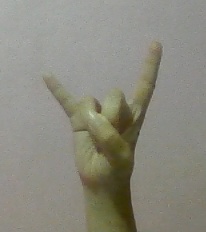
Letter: la